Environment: real
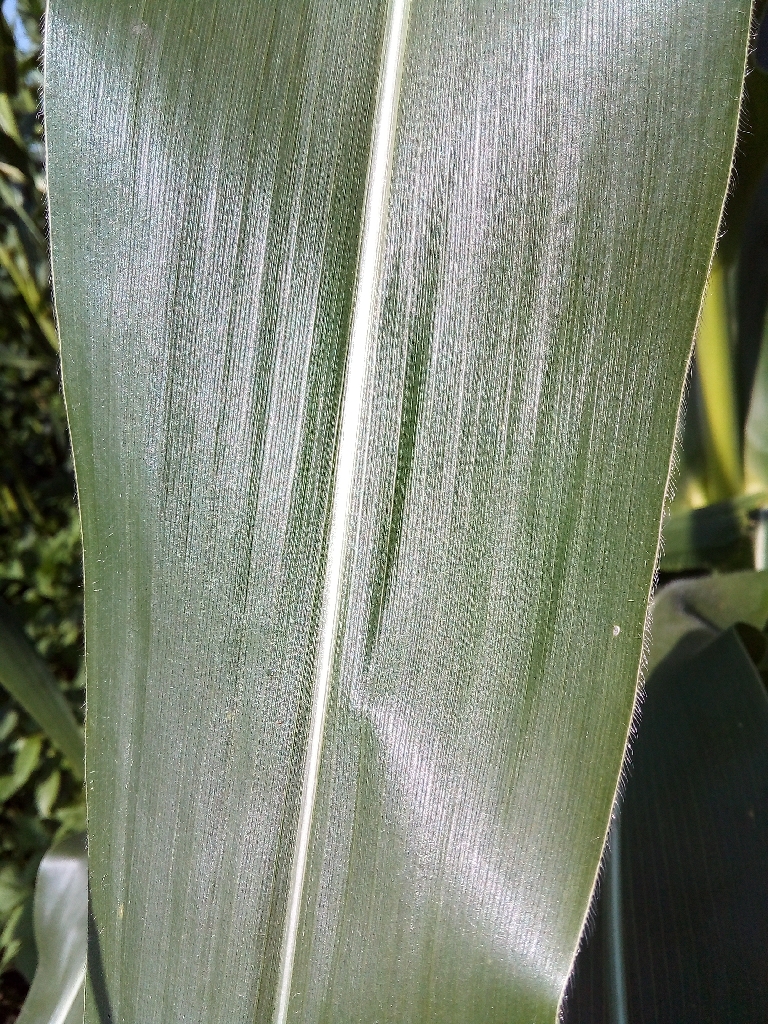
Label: healthy